Morne Fortune

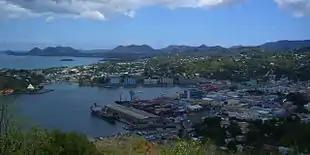
Castries as seen from Morne Fortune

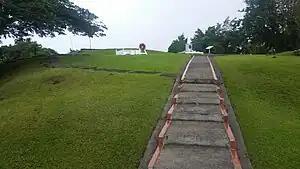
Morne Fortune's Shipley Battery on Fort Charlotte, with the grave of Derek Walcott, and the Inniskilling Monument

Morne Fortune is a hill and residential area located south of Castries, Saint Lucia, in the West Indies.